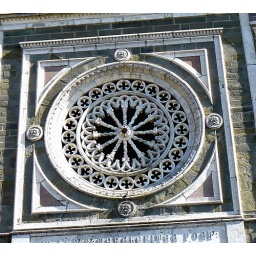
Carrara marble carved window above the entry door